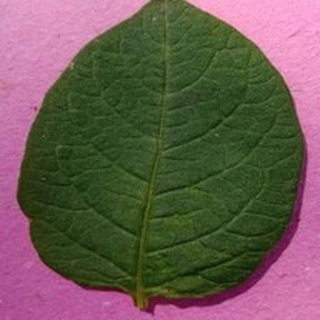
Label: healthy_potato